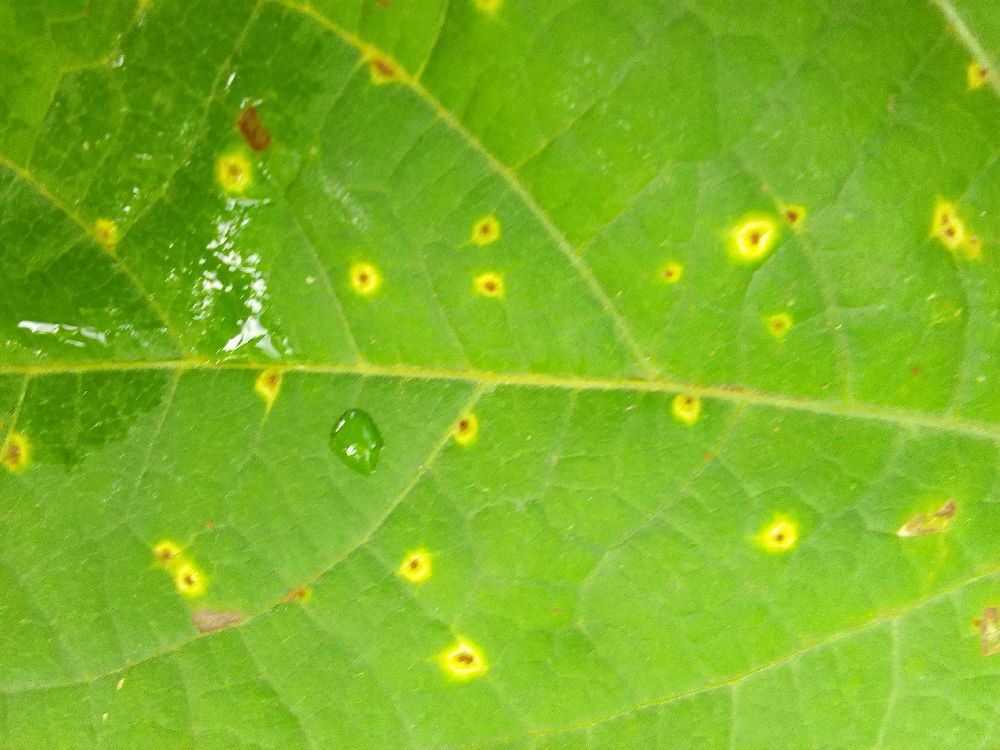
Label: rust